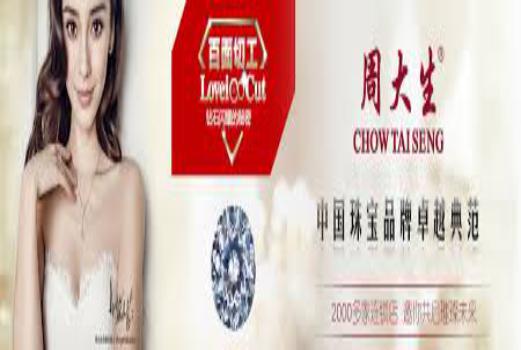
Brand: CHOW TAI SENG-2
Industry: Others